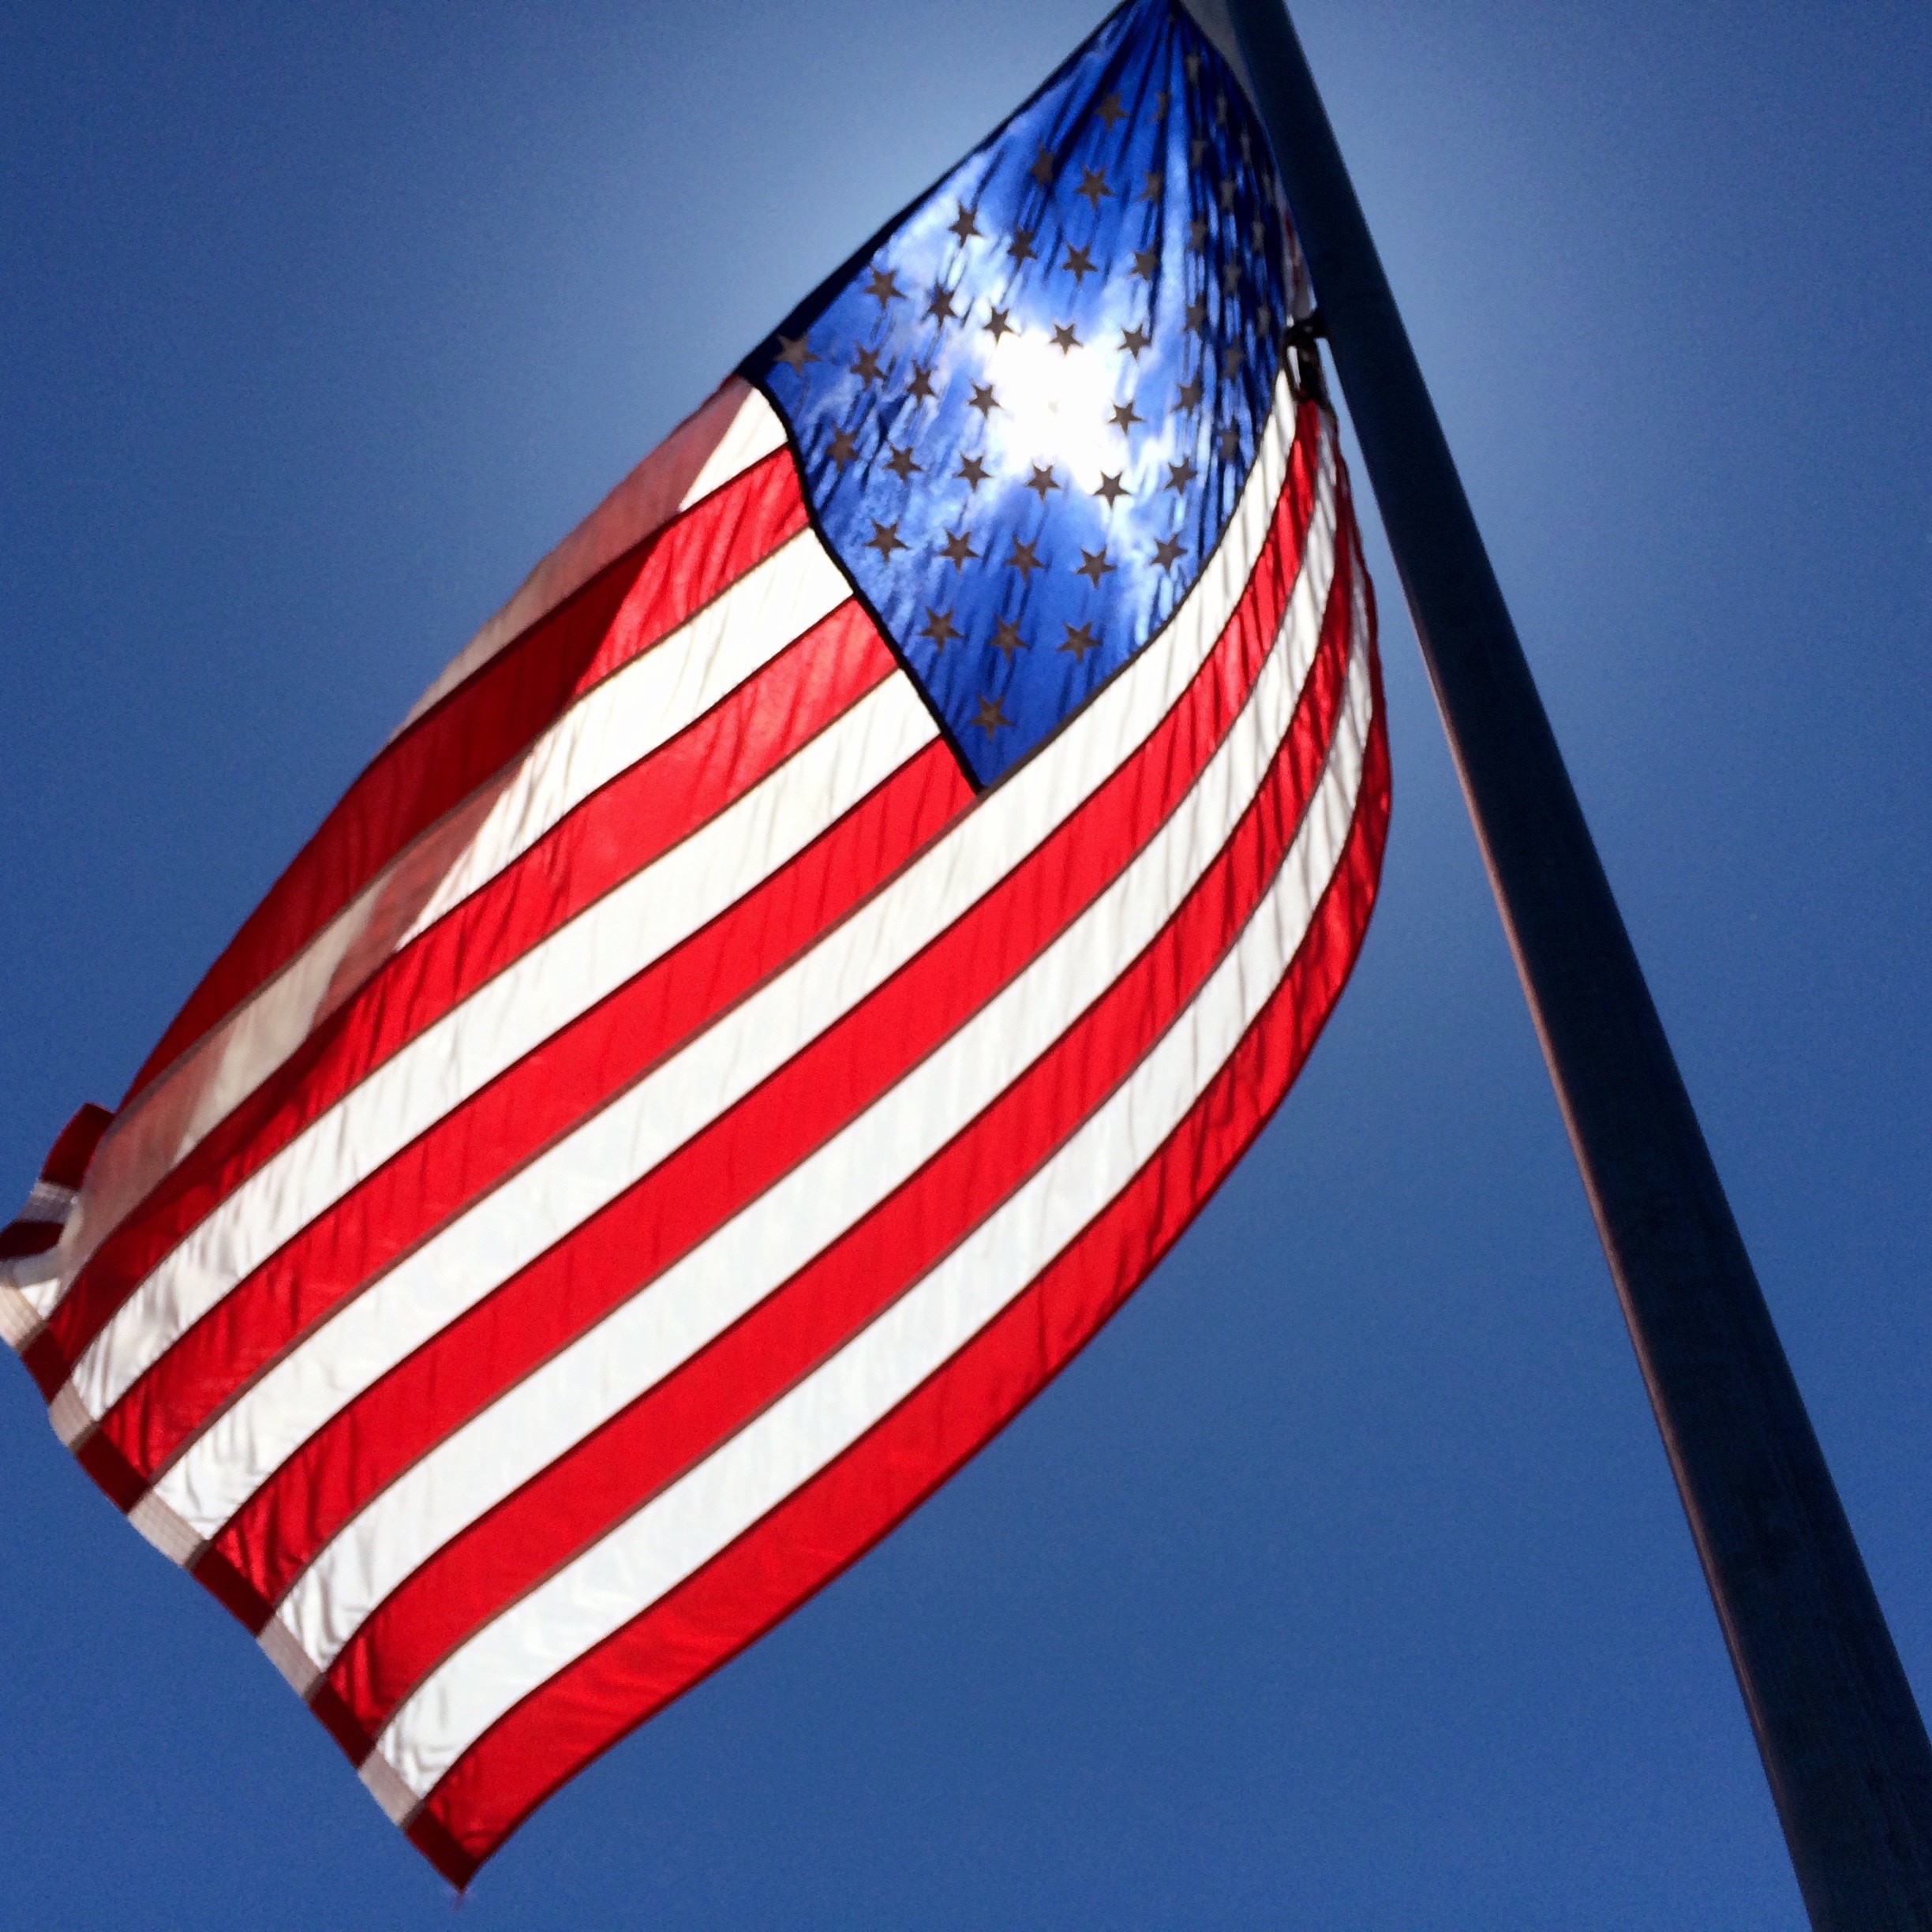
symbol, flag, america, american flag, blue, stars and stripes, patriotism, united states, patriotic, flag of the united states